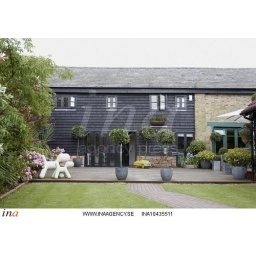
Plastic dog statues in the garden contrast against the clapperboard and brick building exterior